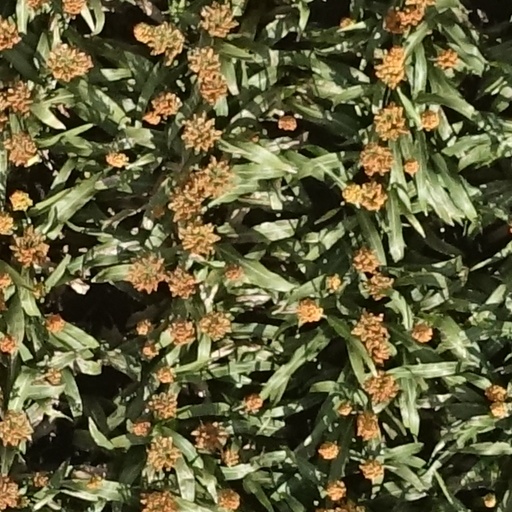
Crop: sorghum